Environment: real
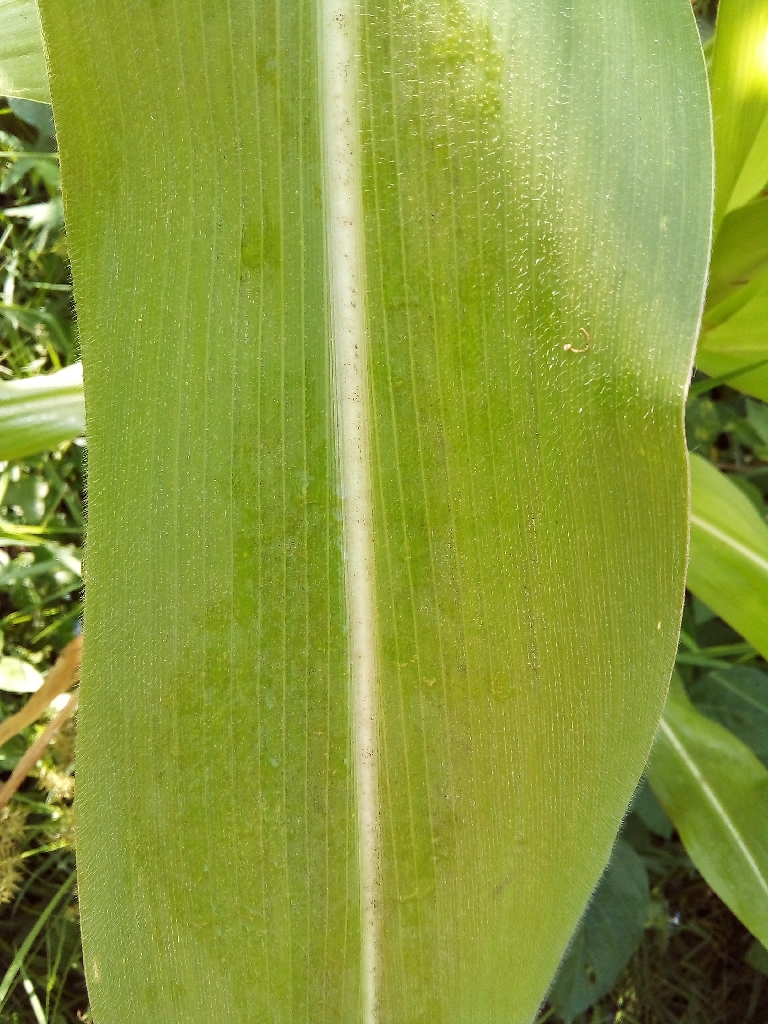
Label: healthy